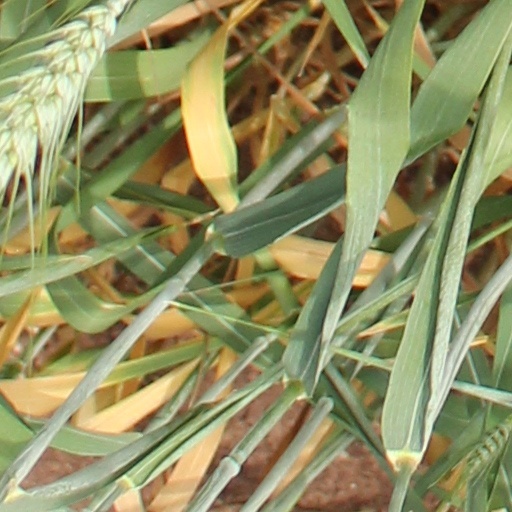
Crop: wheat